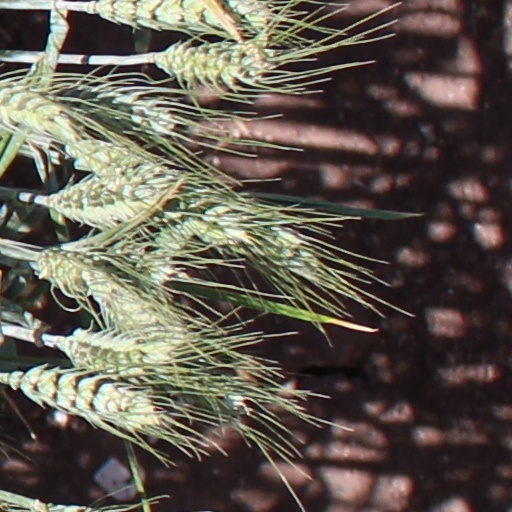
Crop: wheat